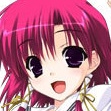
Portrait style: Anime Portrait